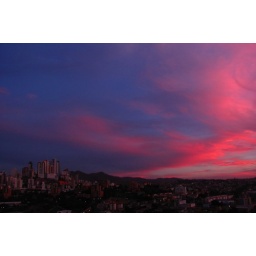
colorful sky in a winter afternoon